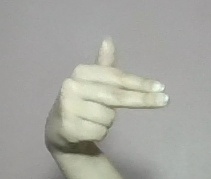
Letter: ghain